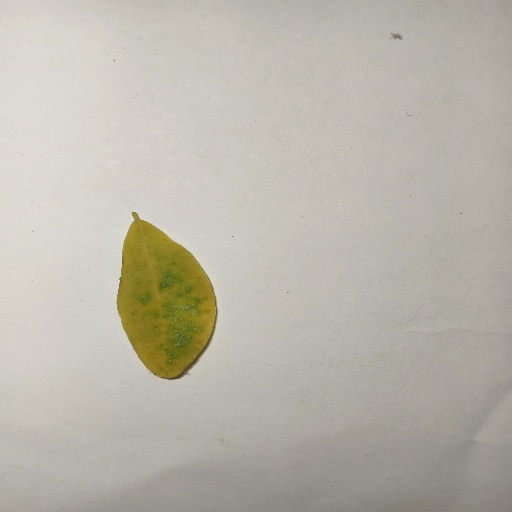
Species: Sojina
Leaf condition: Yellow Leaf